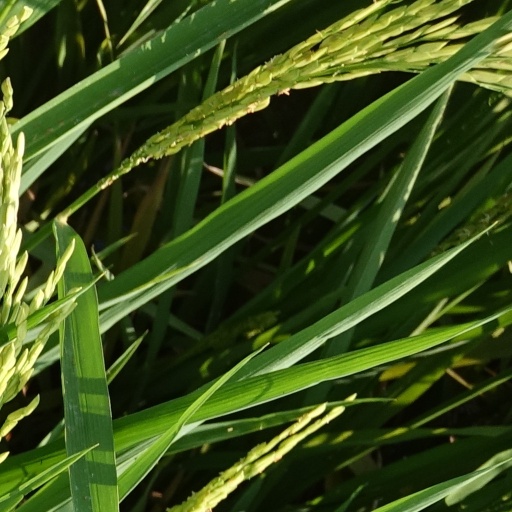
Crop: rice